Barbeville

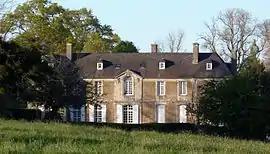
Barbeville Chateau

Barbeville is a commune in the Calvados department in the Normandy region of north-western France.